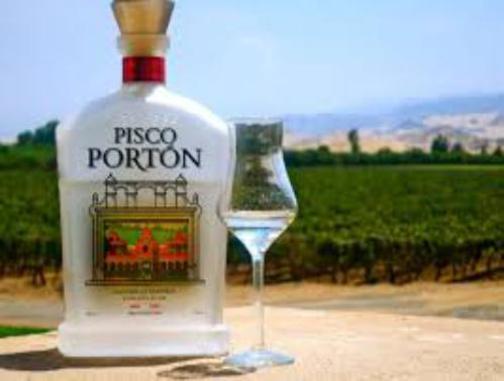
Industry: Food